Birmingham Quran manuscript

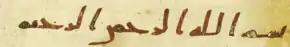
The "Basmala" as written on the Birmingham muṣḥaf manuscript, the oldest surviving copy of the Qur'an. Rasm: "ٮسم الله الرحمں الرحىم"

The Mingana Collection, comprising over 3,000 documents, was collected by Alphonse Mingana over three trips to the Middle East in the 1920s and was funded by Edward Cadbury, a philanthropist and businessman of the Birmingham-based chocolate-manufacturing Cadbury family.